Dodeka music notation

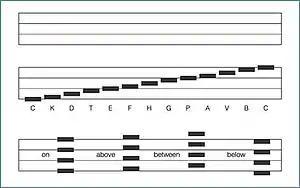
Dodeka musical staff and pitch representations

Unlike conventional musical notation, the Dodeka music notation system uses a chromatic scale of 12 pitches and follows an equal pitch intervals configuration, with 4 lines per octave. In this configuration, the 12 notes of an octave appear in four positions vis-à-vis the staff lines, that is, either on, between, above and below the lines.